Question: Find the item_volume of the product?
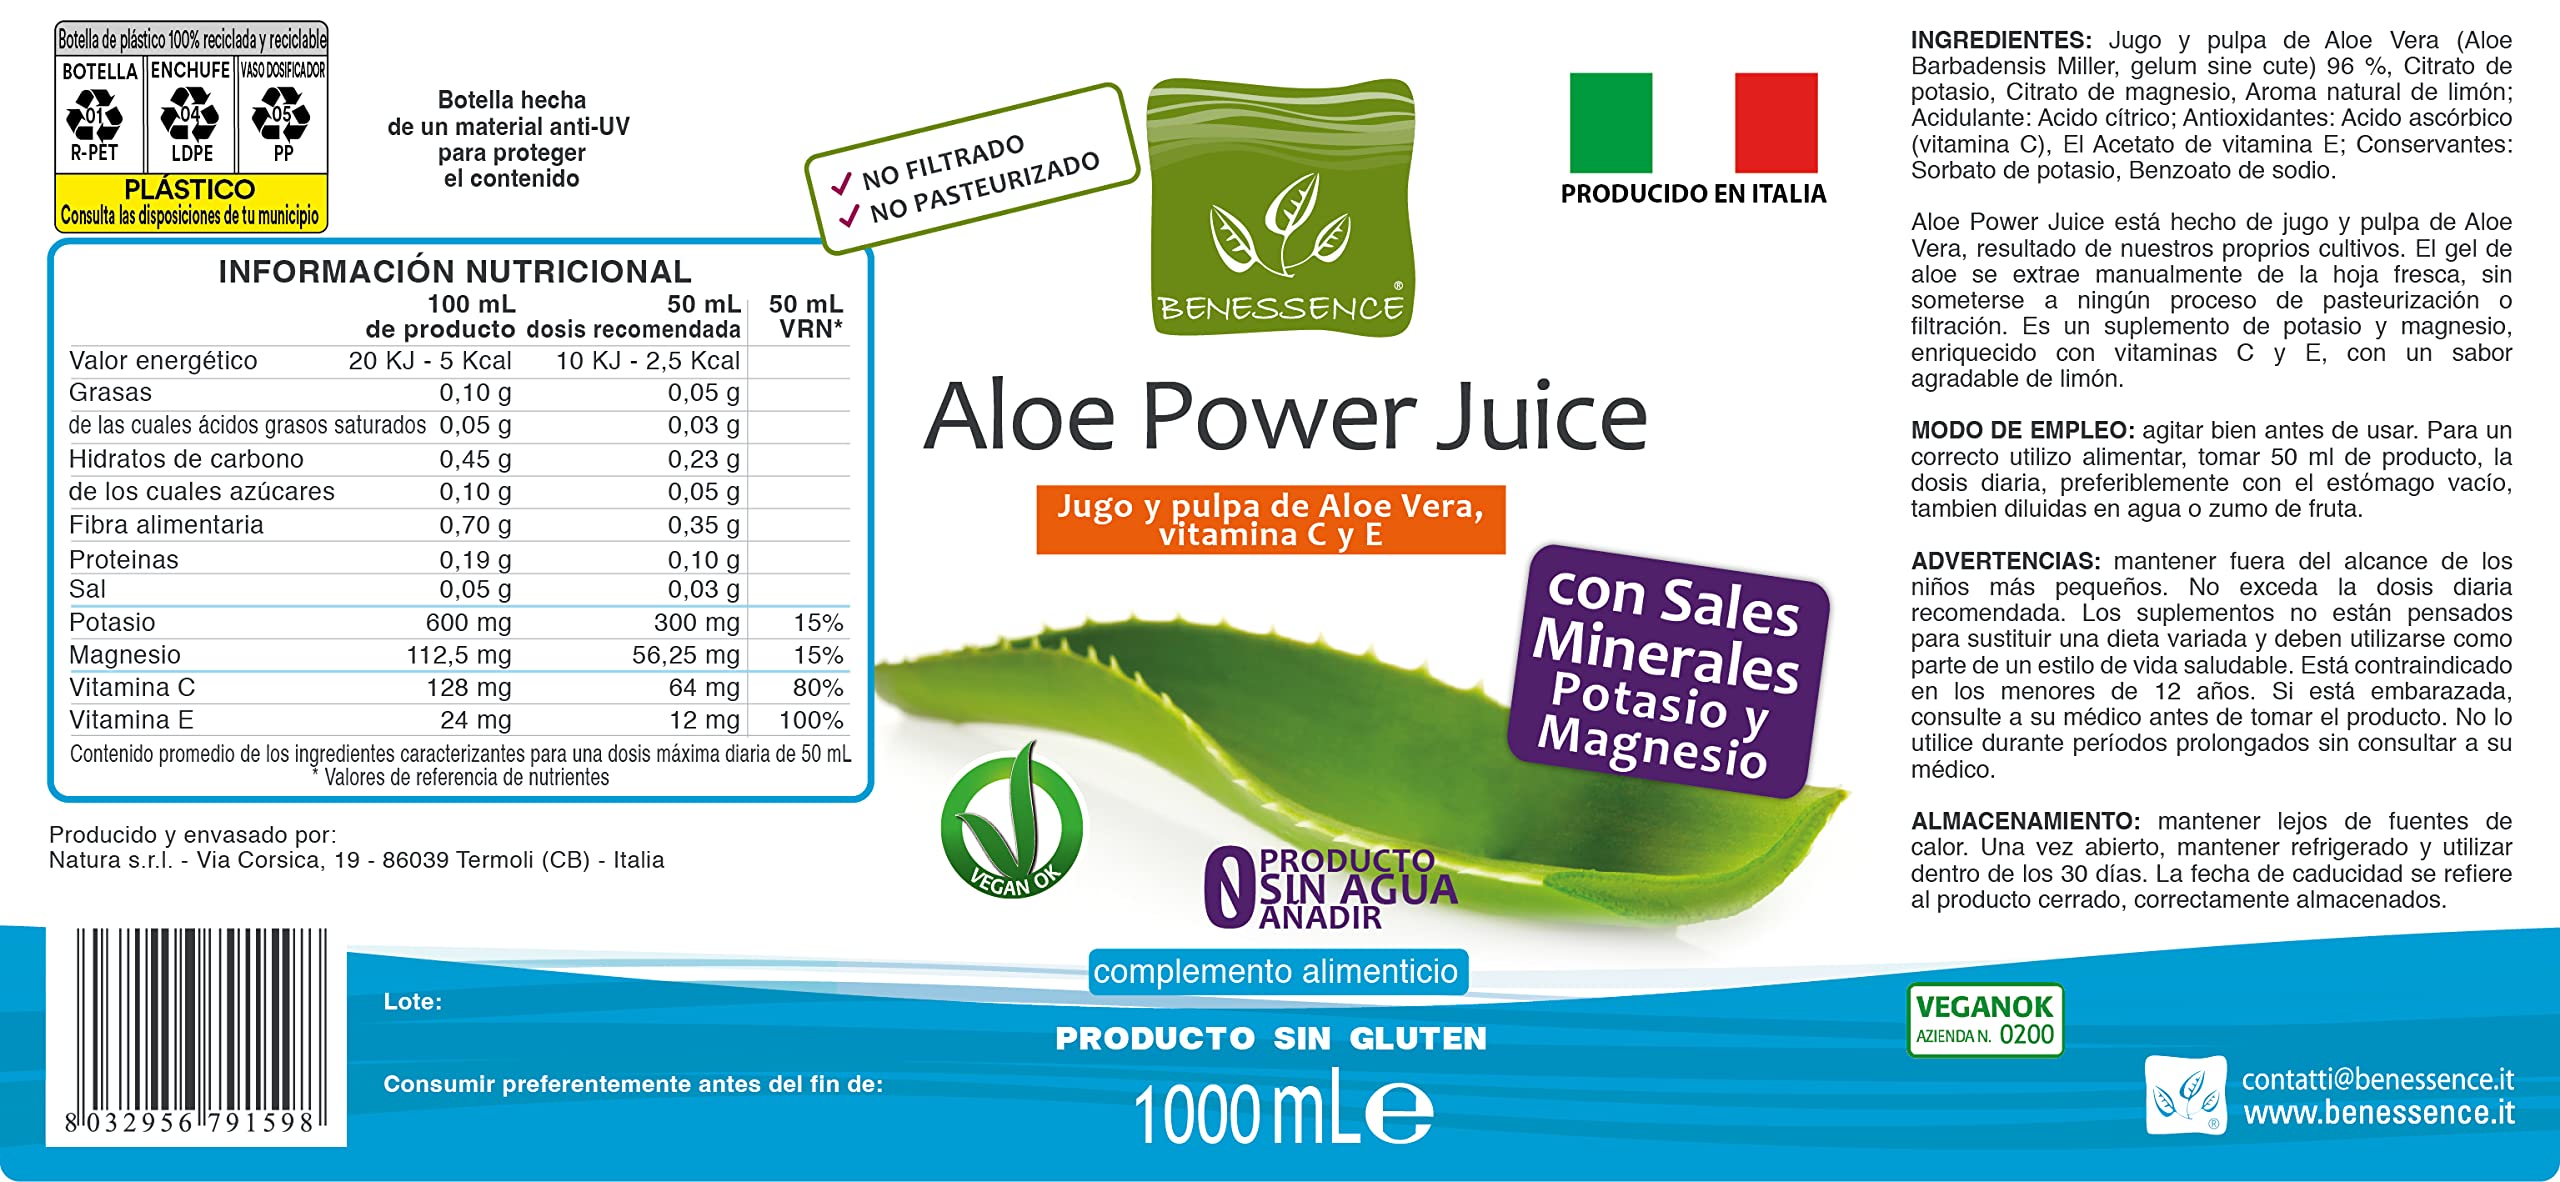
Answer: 50.0 millilitre